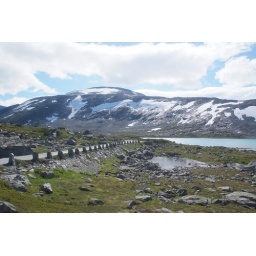
Landscape and road at &amp;quot;Gamle Strynefjellsveien&amp;quot; (the old road over the mountain at Stryn), between Videseter and Grotli at Strynefjellet, Norway.